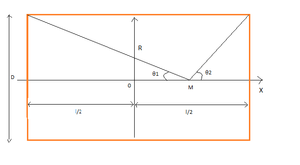
Un solénoïde est un dispositif constitué d'un fil électrique en métal enroulé régulièrement en hélice de façon à former une bobine longue. C'est pourquoi le solénoïde prend aussi le terme de bobine. Parcouru par un courant alternatif ou continu, il produit un champ magnétique dans son voisinage, et plus particulièrement à l'intérieur de l'hélice. La force du champ magnétique dépend de l'intensité du courant ainsi que de la forme du fil. C'est au cours de l'année 1820 qu'André-Marie Ampère imagina le nom de solénoïde, lors d'une expérience sur les courants circulaires. Dans l’industrie, le terme solénoïde est aussi utilisé pour se référer à un transducteur. Lorsqu'il est parcouru par une énergie électrique, il va créer une force selon son axe d’enroulement.